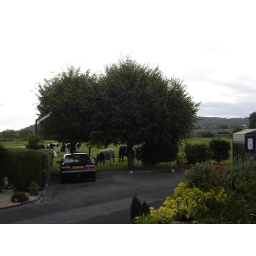
No 2, Looking across to field from lounge (Cows in Field)